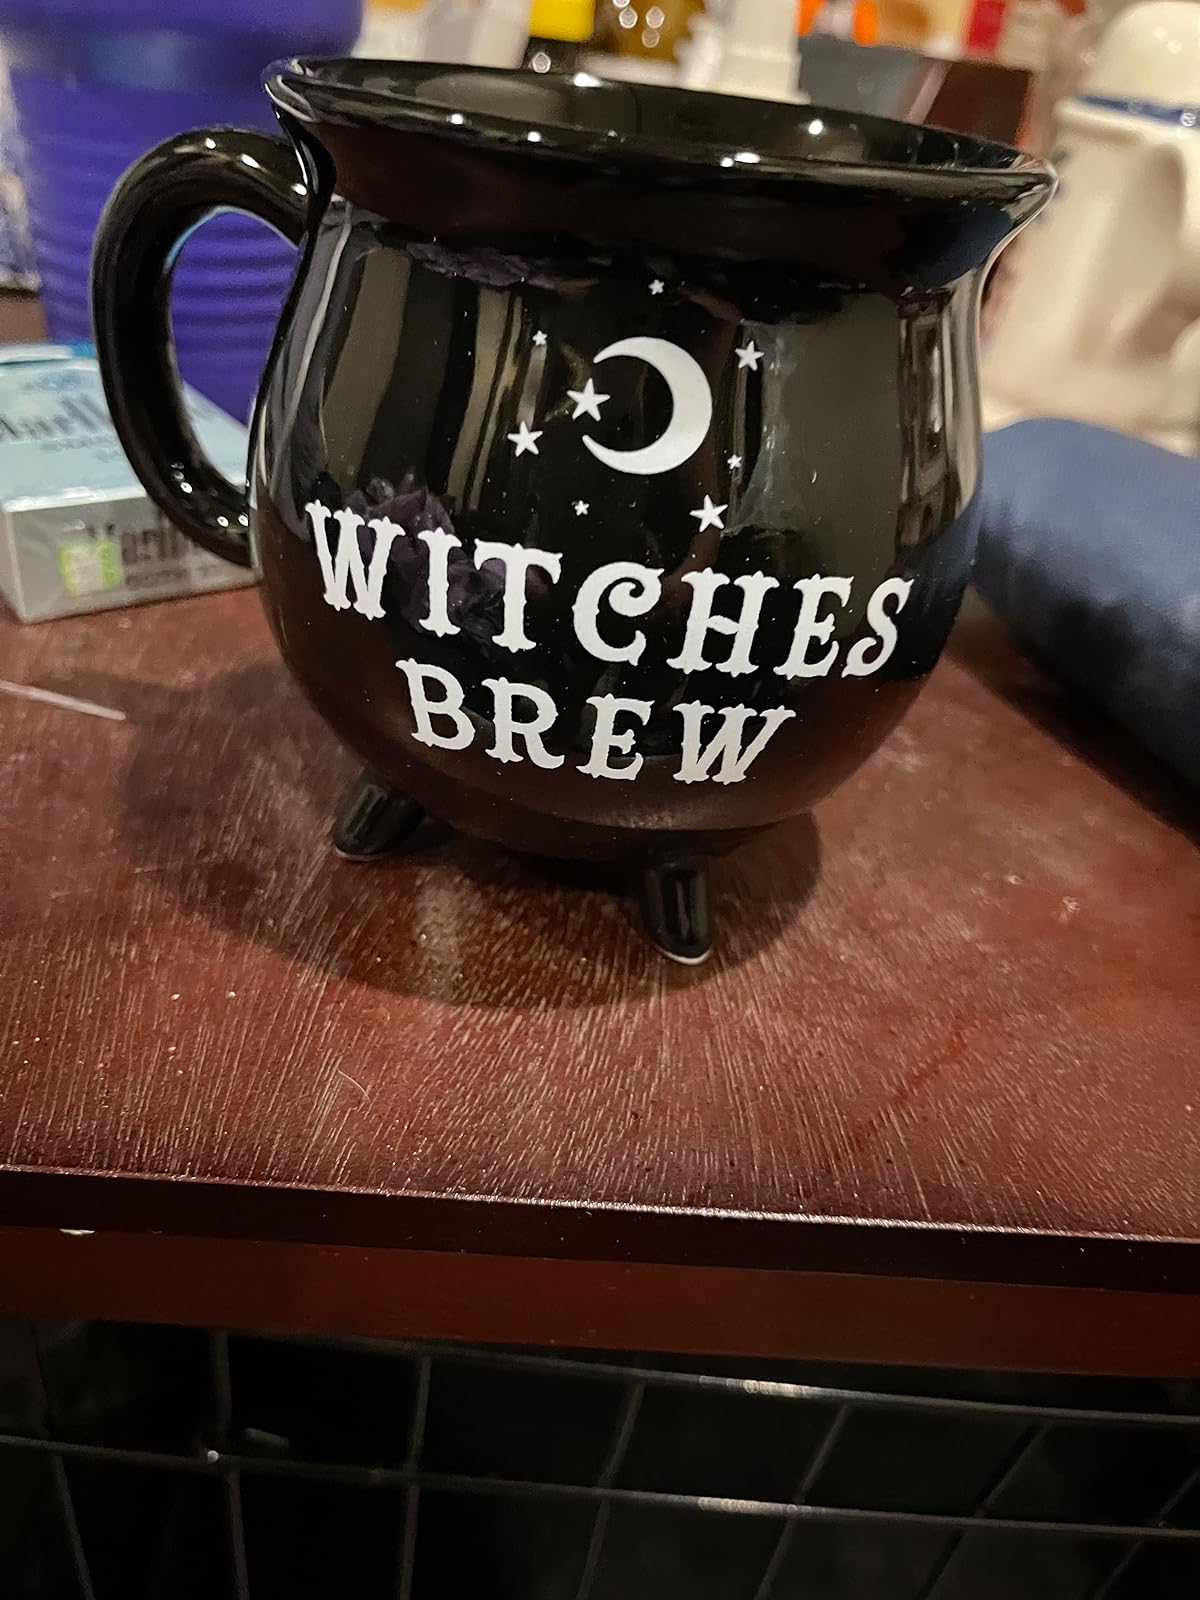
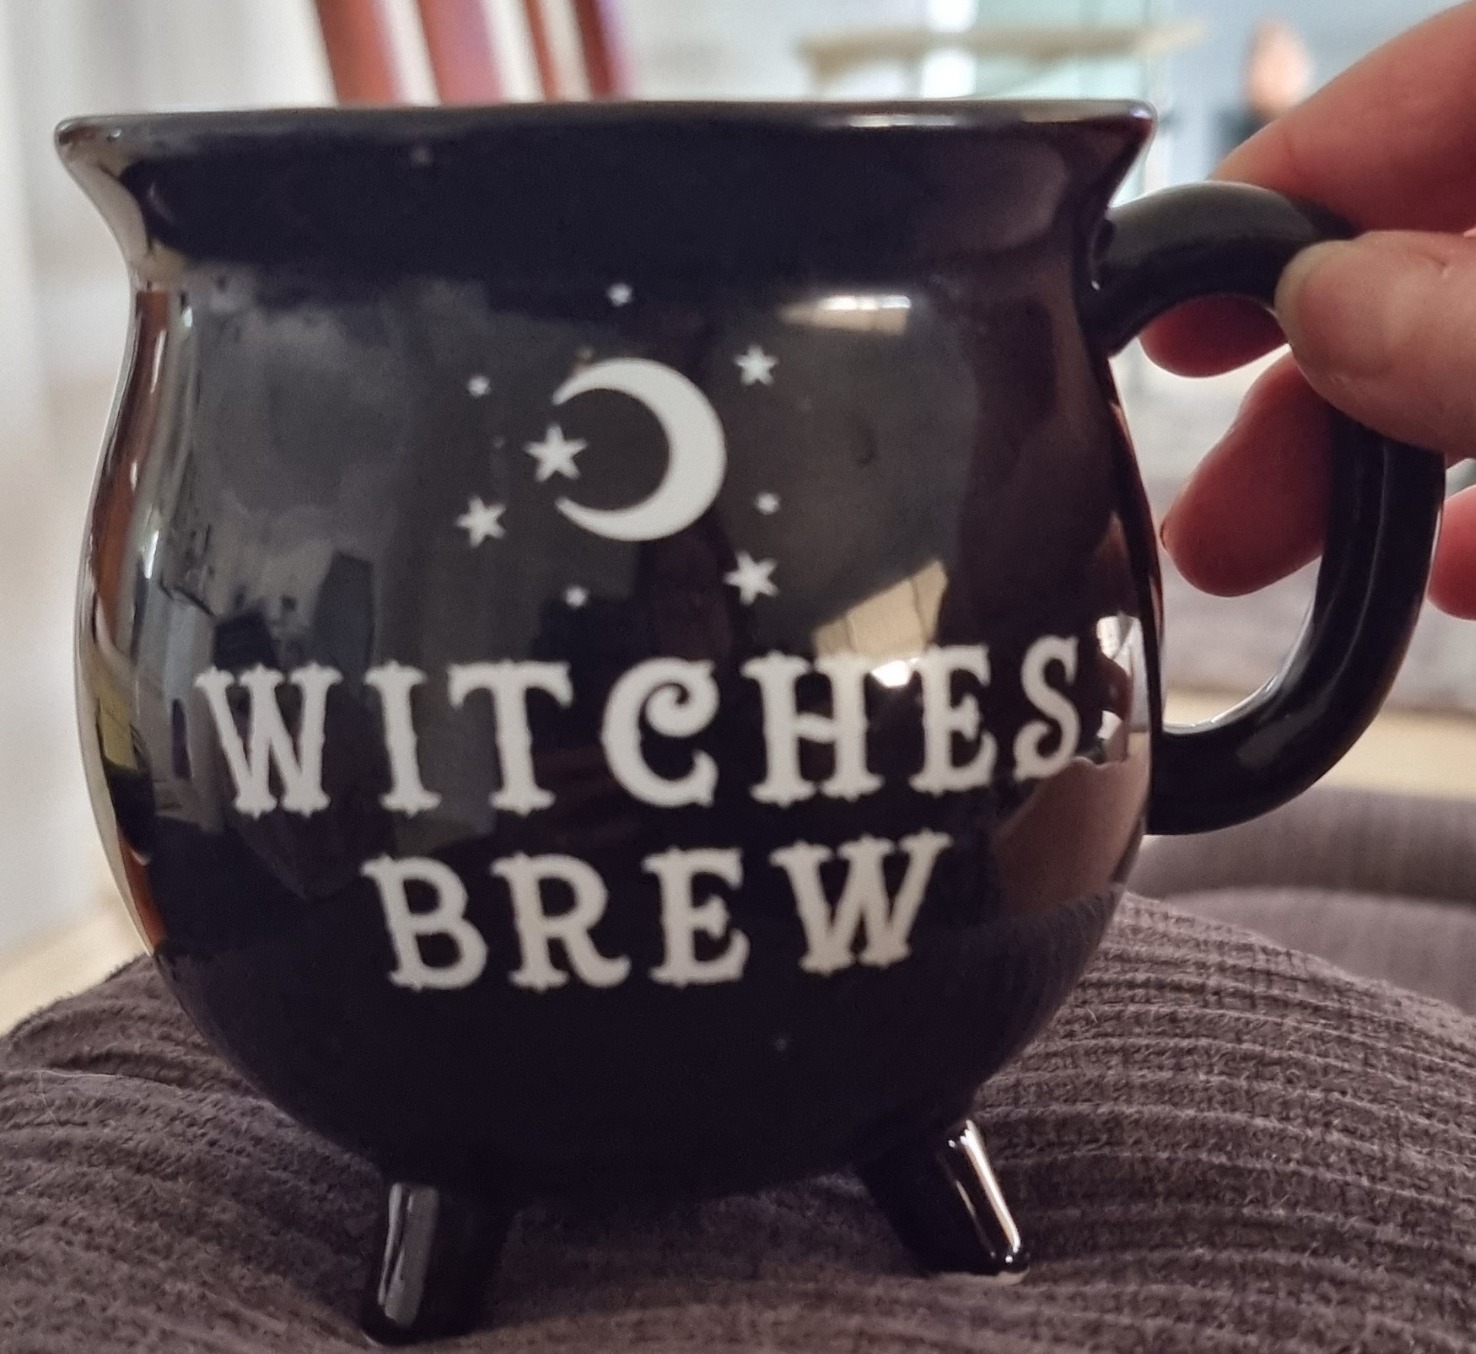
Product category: items_mug
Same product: yes